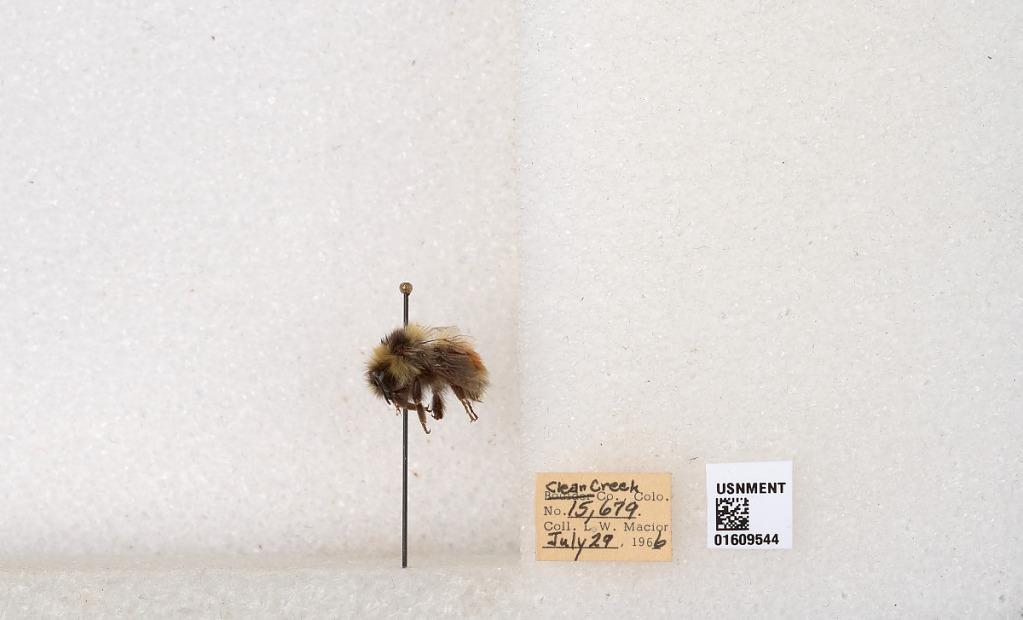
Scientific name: Bombus (Pyrobombus) sylvicola Kirby
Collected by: L. Macior
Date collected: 1966-7-29
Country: United States
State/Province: Colorado
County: Clear Creek
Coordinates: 39.6856, -105.645